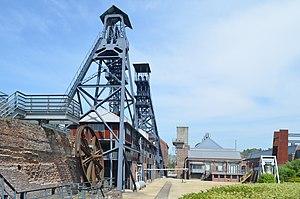
Marcinelle (Charleroi-Belgique) - Bois du Cazier. Les deux chevallements et le carreau de la mine.
Le Bois du Cazier, forme abrégée de « société anonyme des Charbonnages du Bois du Cazier à Marcinelle », est un ancien charbonnage situé à Marcinelle, actuellement section de Charleroi, en Belgique. Le 8 août 1956, un incendie y fait 262 morts.